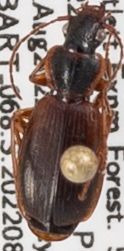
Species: Cymindis cribricollis
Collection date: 2022-08-31
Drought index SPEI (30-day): -0.572
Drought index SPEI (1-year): -0.966
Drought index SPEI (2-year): -1.382